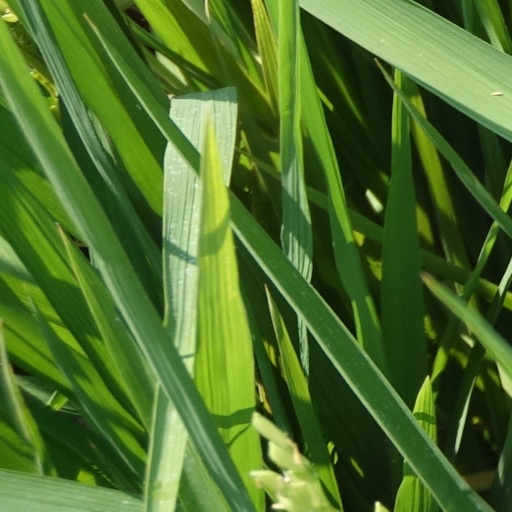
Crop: rice